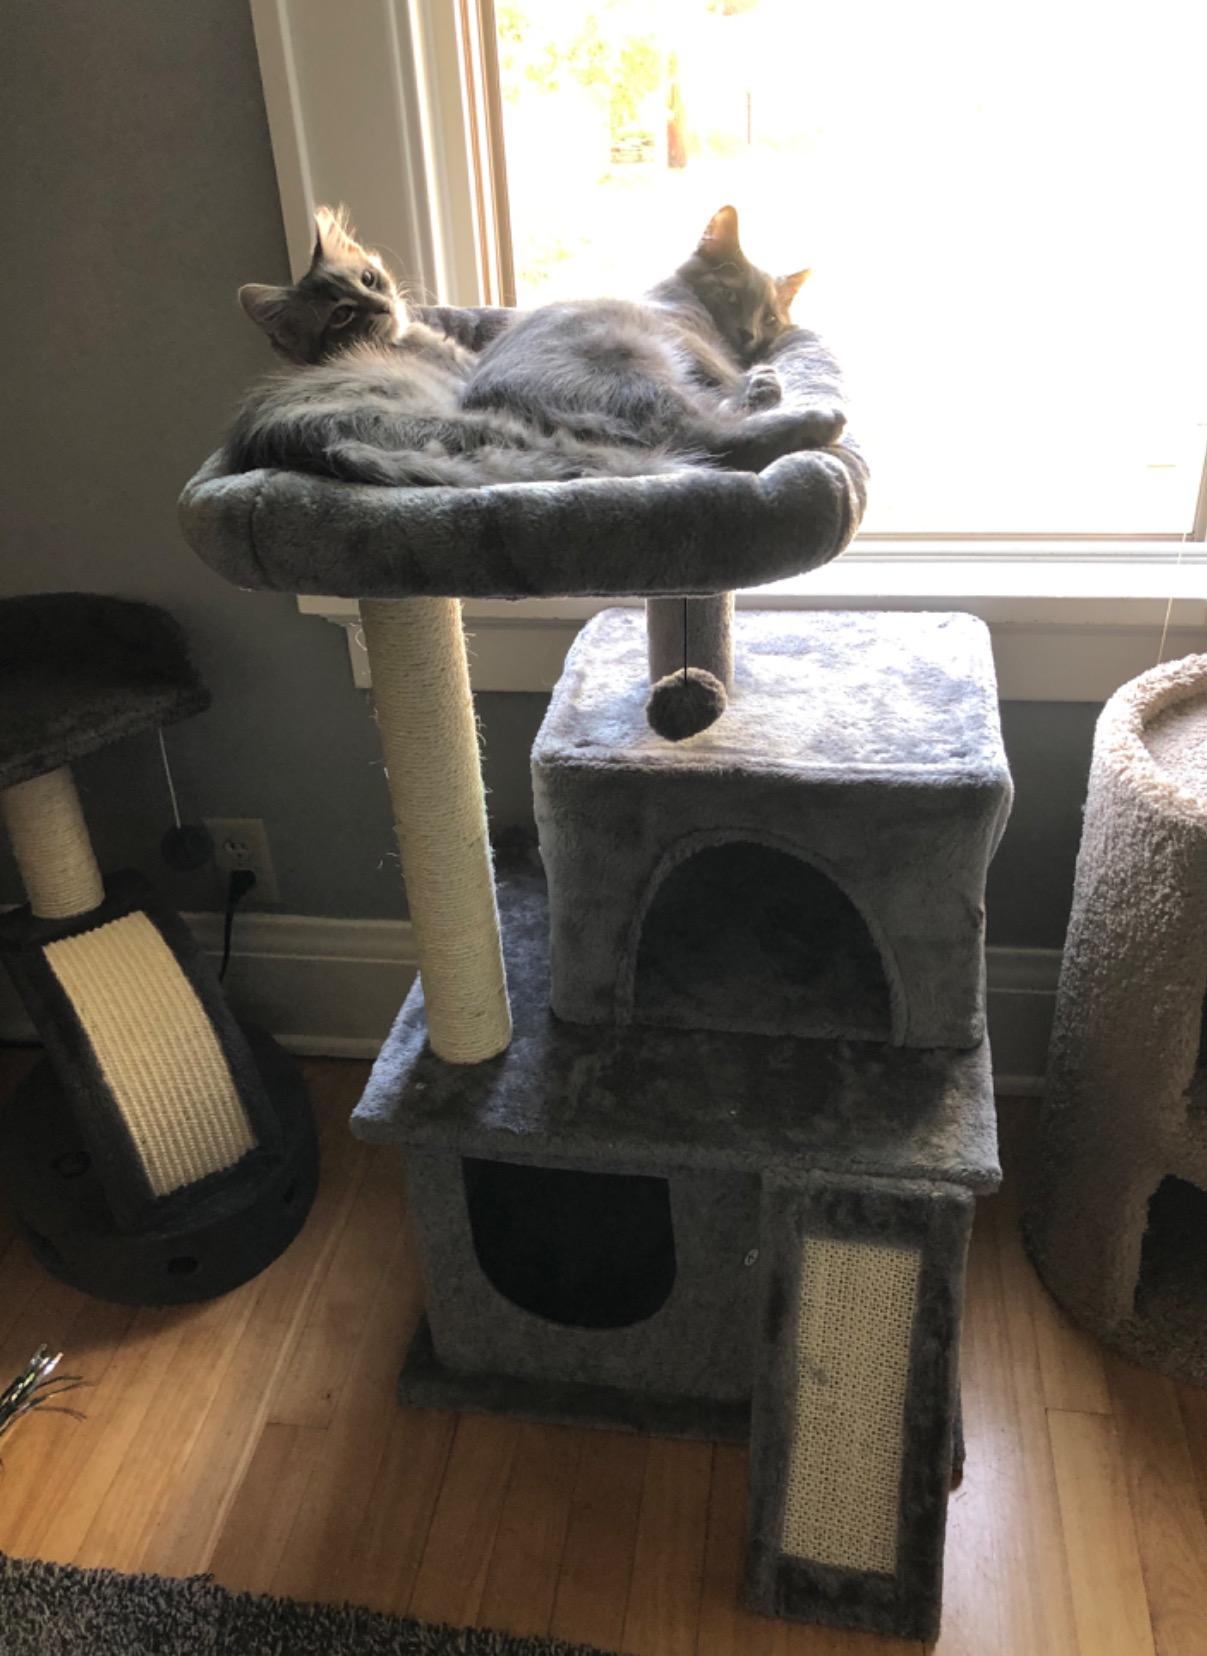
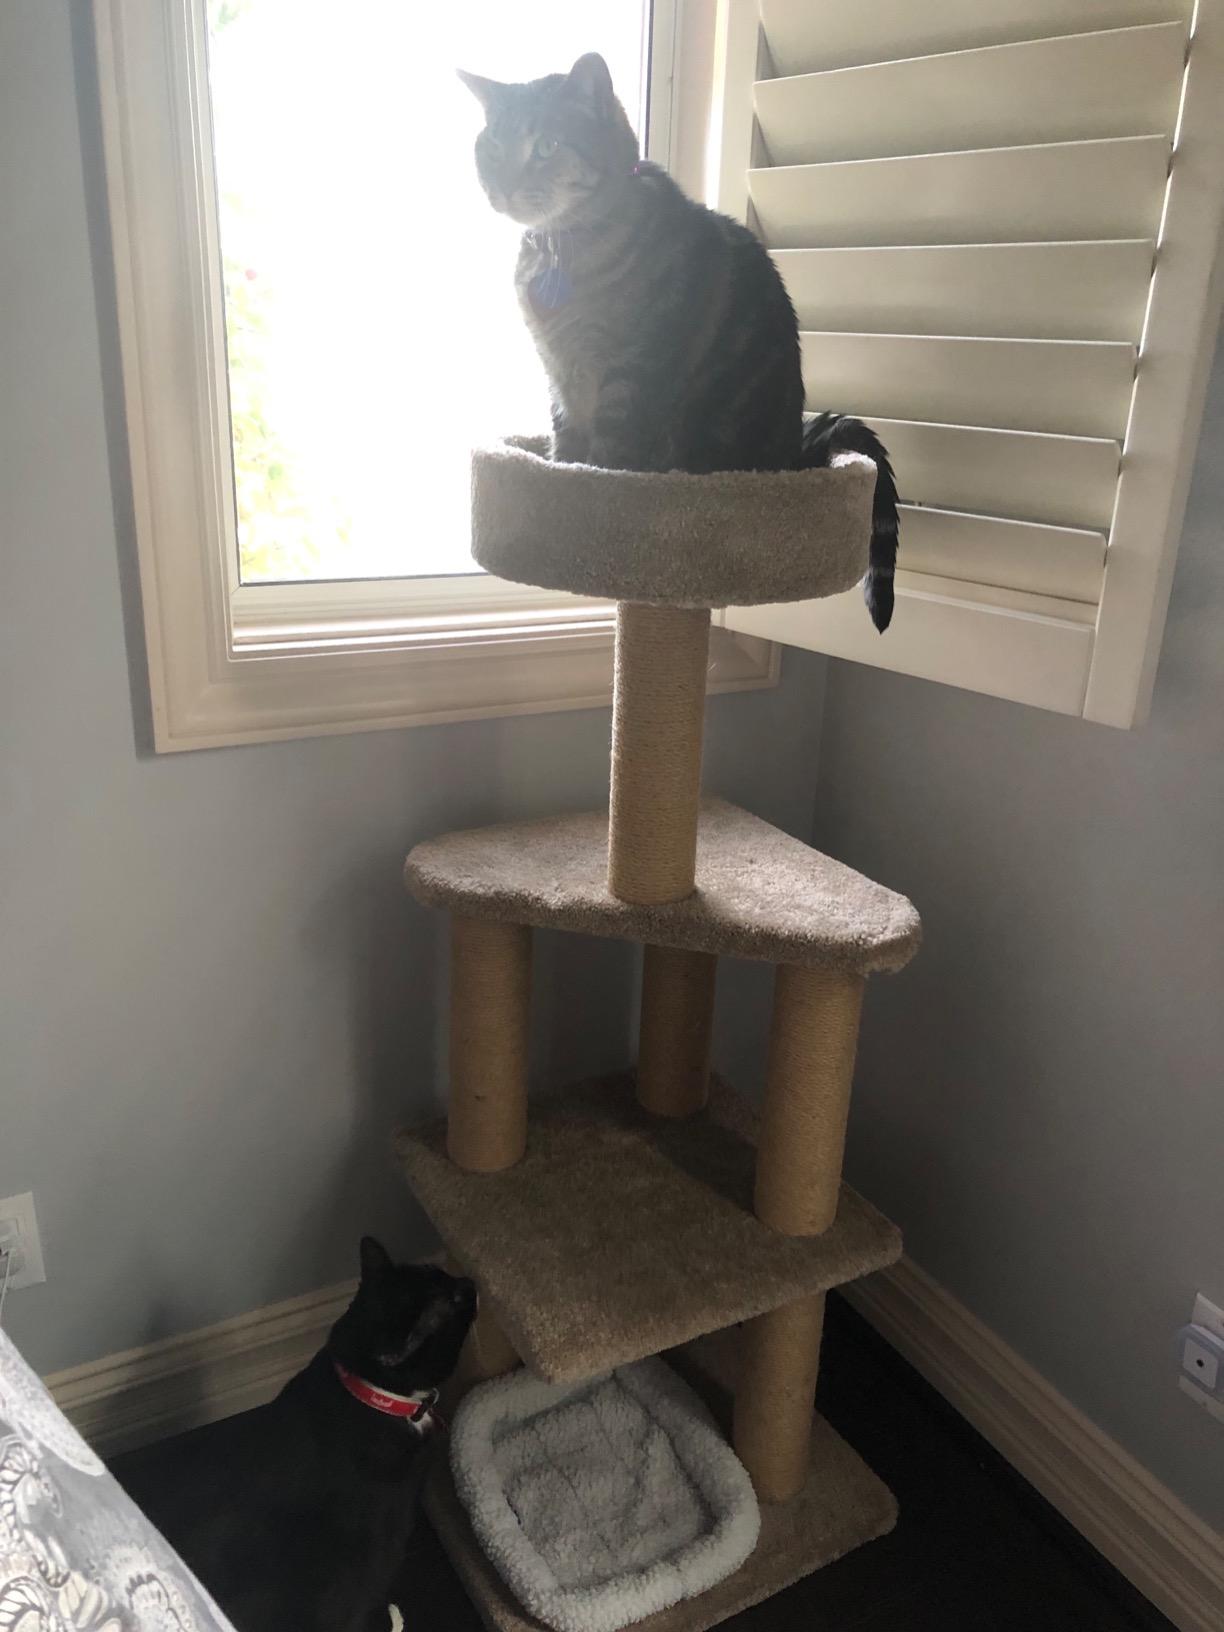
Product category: items_cat tree
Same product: no